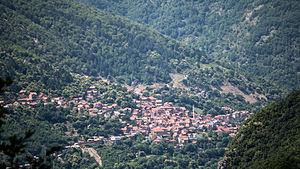
Mogortché est un village de l'ouest de la Macédoine du Nord, situé dans la municipalité de Debar. Le village comptait 1794 habitants en 2002.